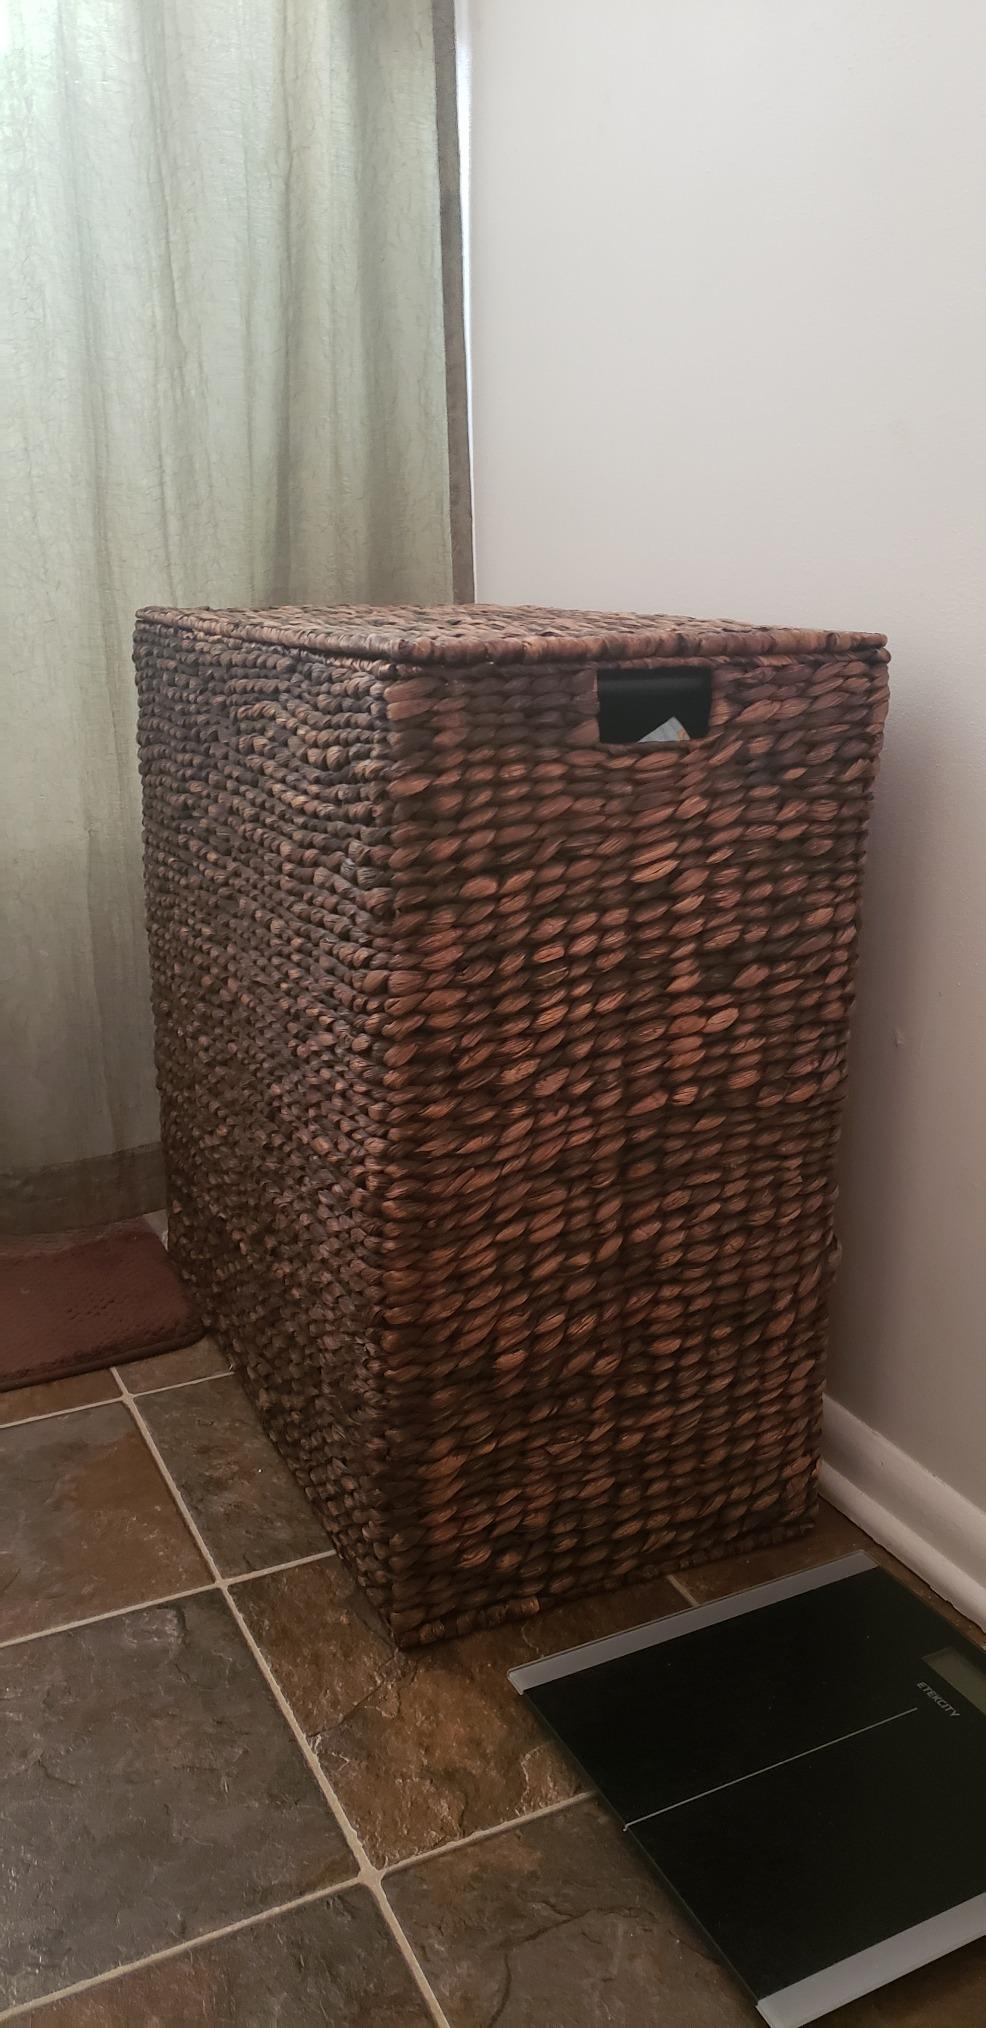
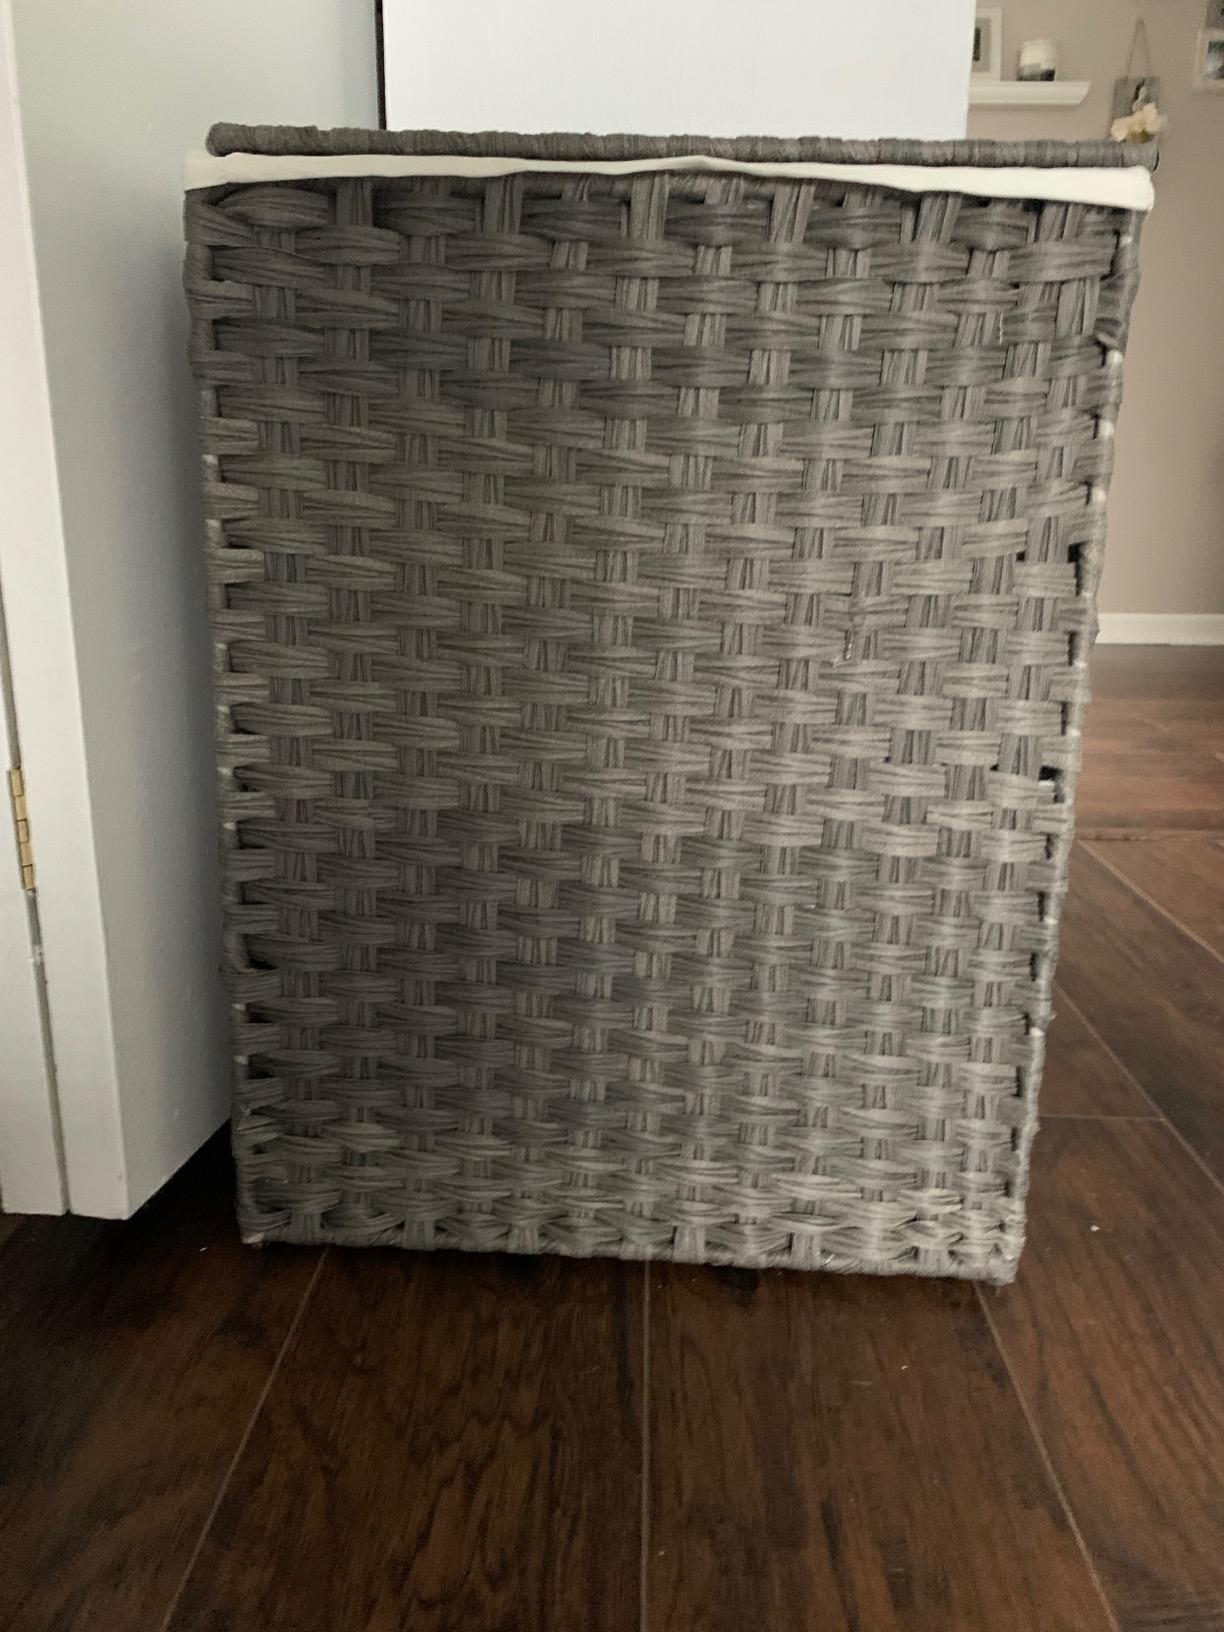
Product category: items_hamper
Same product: no